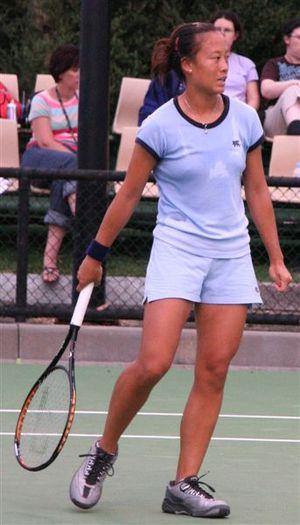
Meilen Tu est une joueuse de tennis américaine, professionnelle depuis 1994.